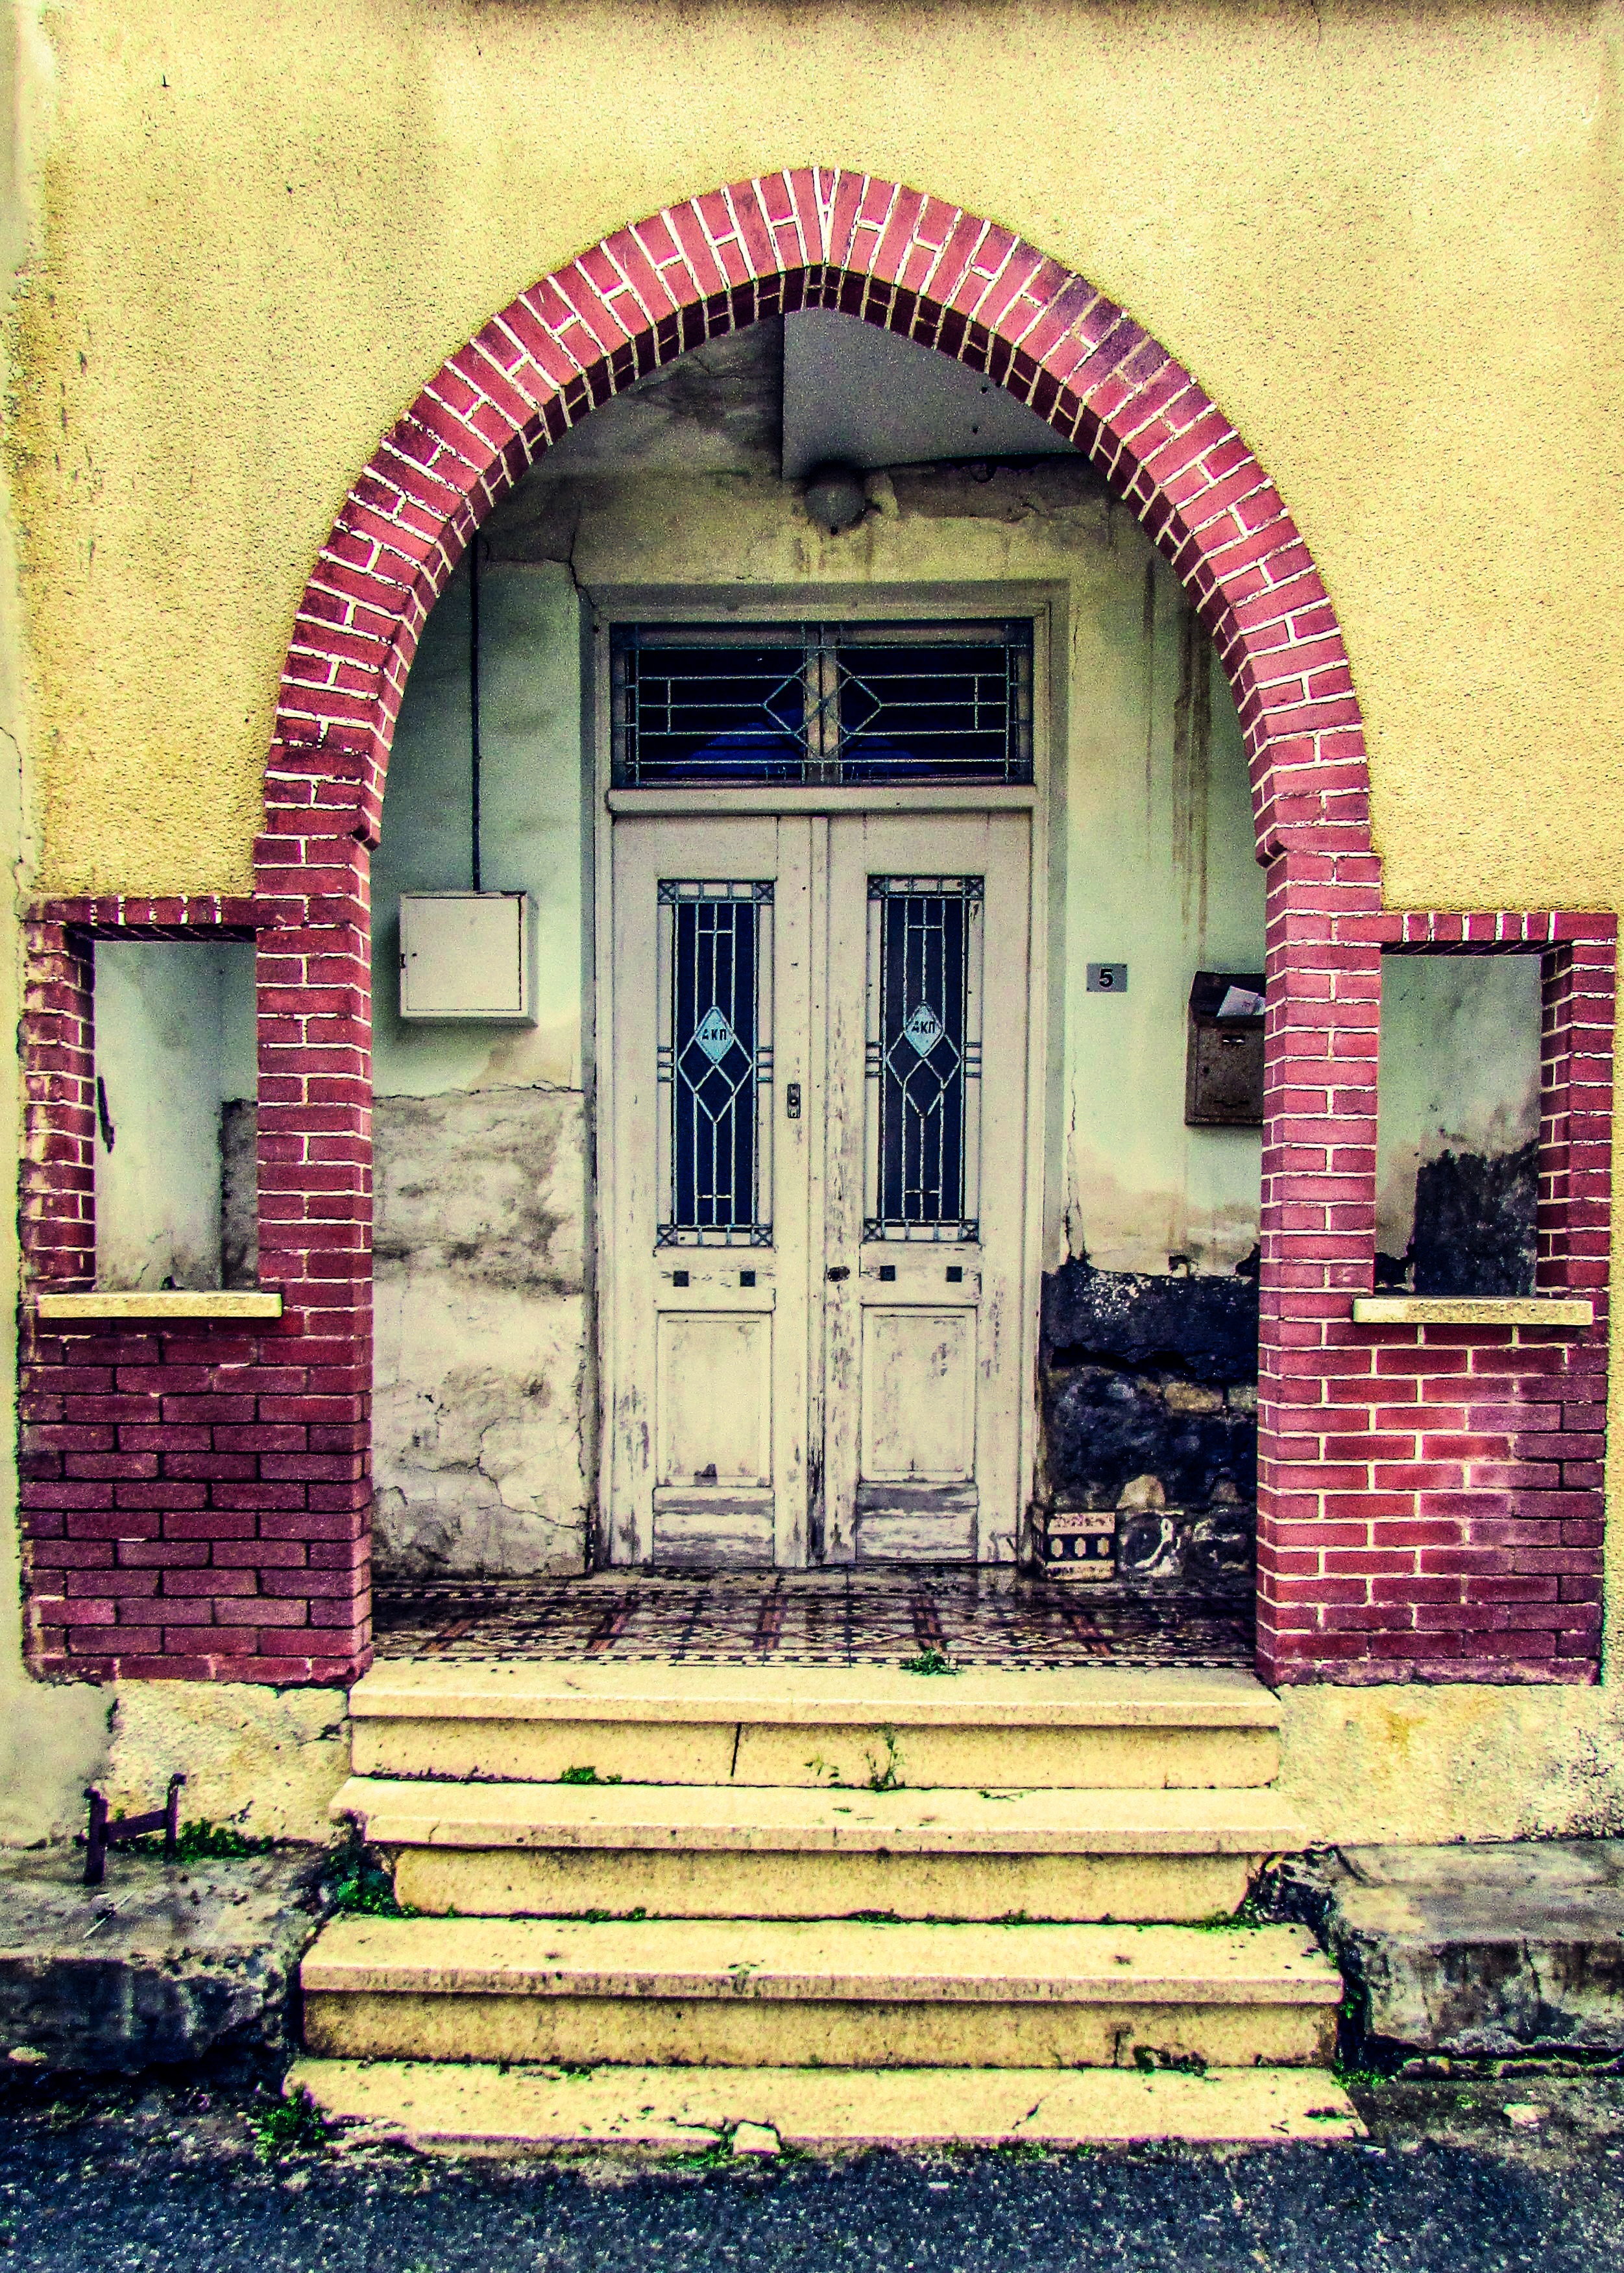
grungy, architecture, house, window, home, wall, village, arch, red, entrance, color, facade, abandoned, dirty, grunge, decay, brick, door, weathered, old house, estate, traditional, wear, cyprus, aged, urban area